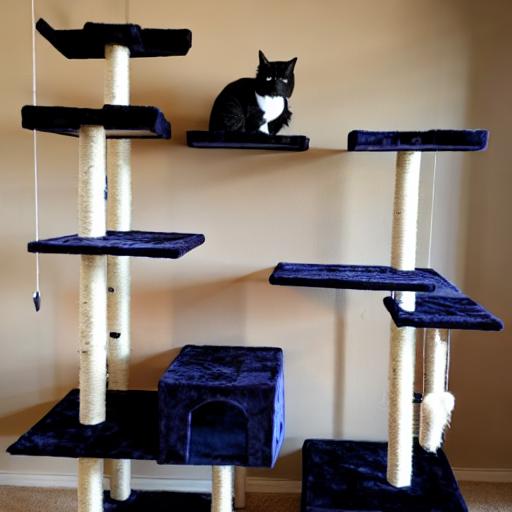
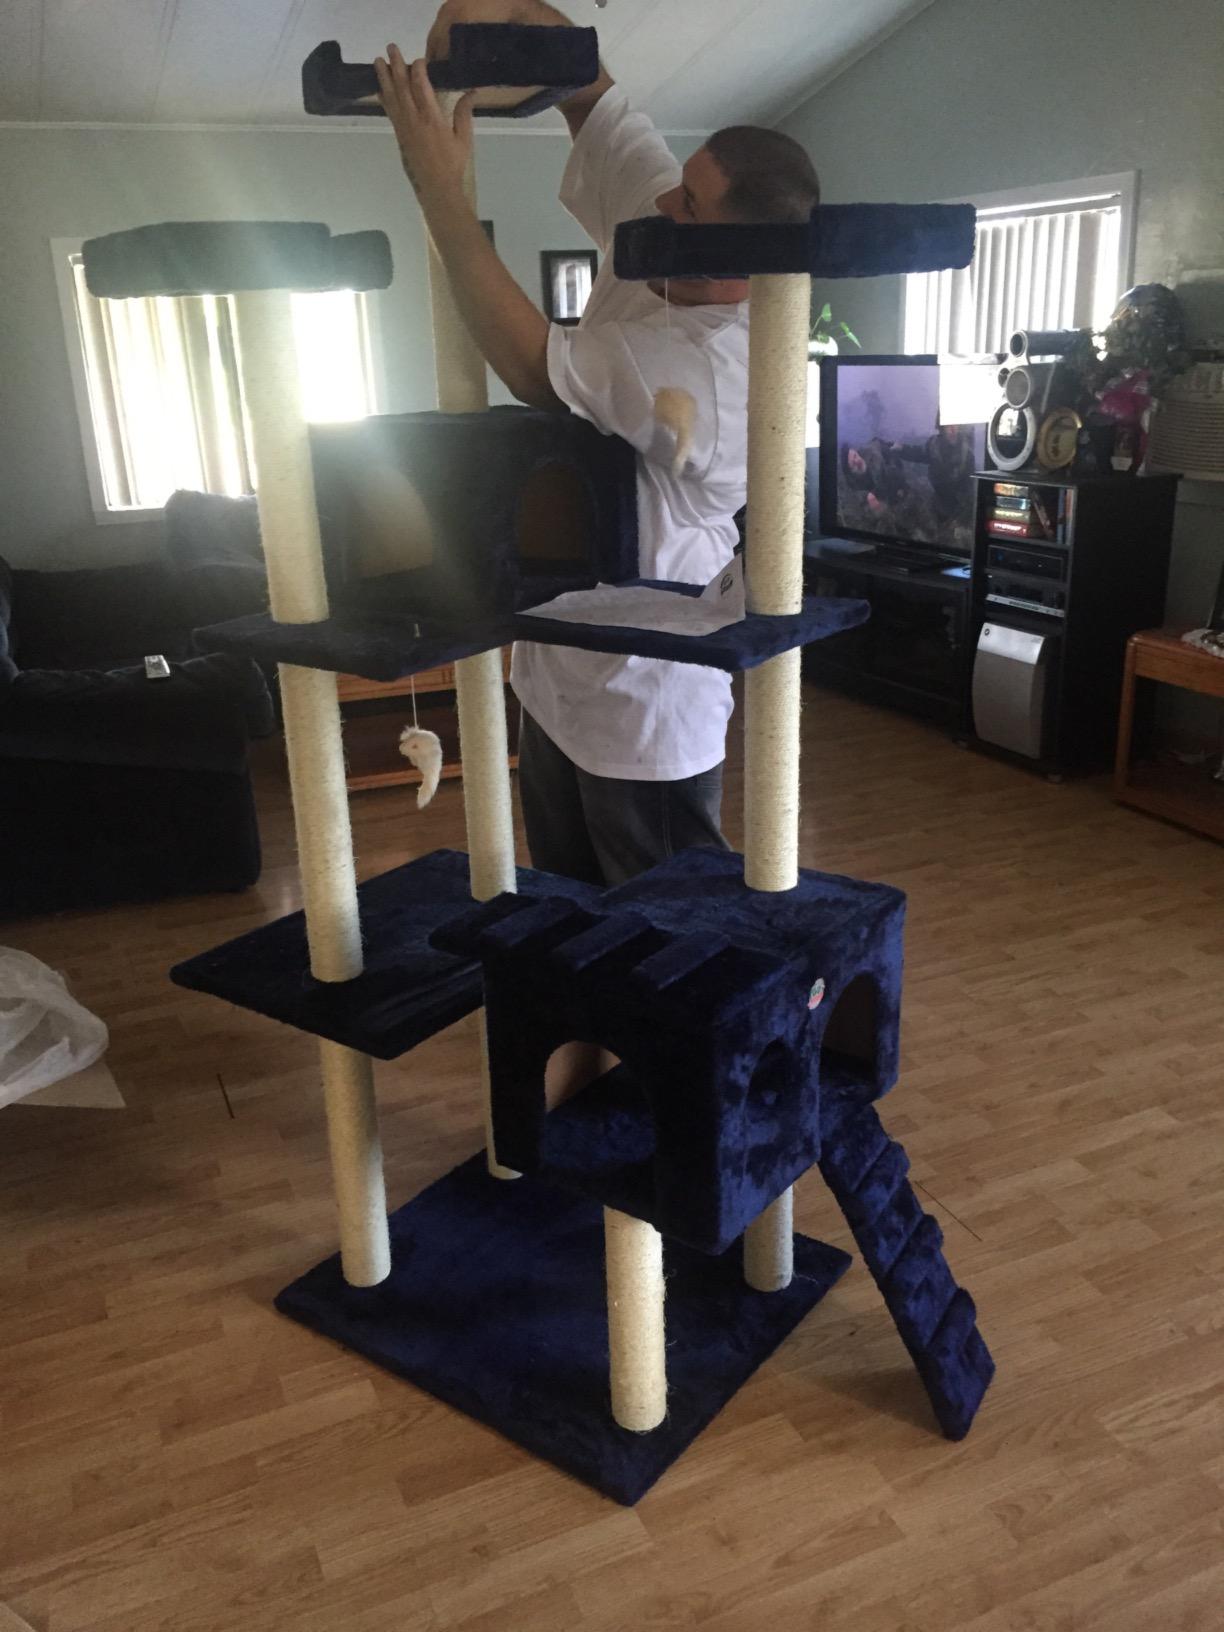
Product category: items_cat tree
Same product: no